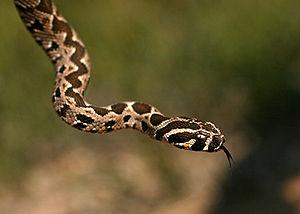
Daboia palaestinae est une espèce de serpents de la famille des Viperidae.